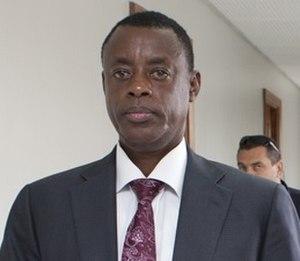
James Kabarebe, né en 1959, officier rwandais, fut officier des services de renseignements en Ouganda avant 1994, chef d'état-major de la République démocratique du Congo entre 1996 et 1998, puis ministre de la Défense du gouvernement rwandais de 2010 à 2018. Il est le seul de la région à avoir pu occuper successivement des hautes fonctions politico-militaires dans trois pays différents, avec sa nationalité rwandaise.